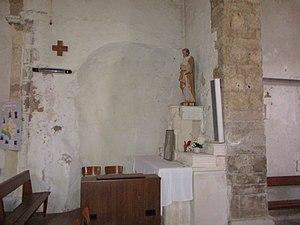
Photographie de l'intérieur de l'église Saint Vincent de St Vincent sur Jard en Vendée, montrant une des deux niches de la nef.
L'église de Saint-Vincent-sur-Jard est une église de style roman se trouvant en Vendée. Dédiée à Saint Vincent, elle fait partie des plus anciennes églises vendéennes encore debout. Elle est aussi réputée pour avoir un lien avec Richard Cœur de Lion.